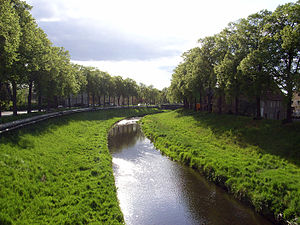
Mandau
Mandau
Mandau er en 40,9 km lang flod i Tjekkiet og Sachsen i Tyskland.